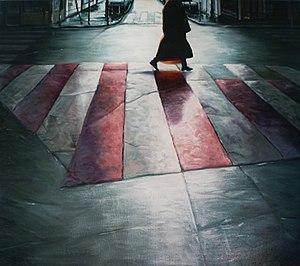
Le passage, peinture de l'ariste français Patrice Larue sur Paris en 2006.
Patrice Larue, né à Neuilly-sur-Seine le 12 septembre 1950, est un publicitaire français.